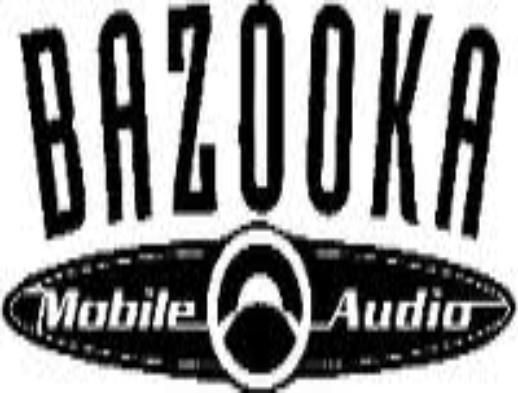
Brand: Bazooka
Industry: Food